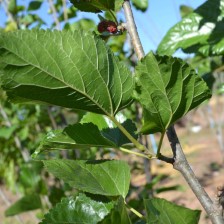
Variety: ChiangMaiBuriram60